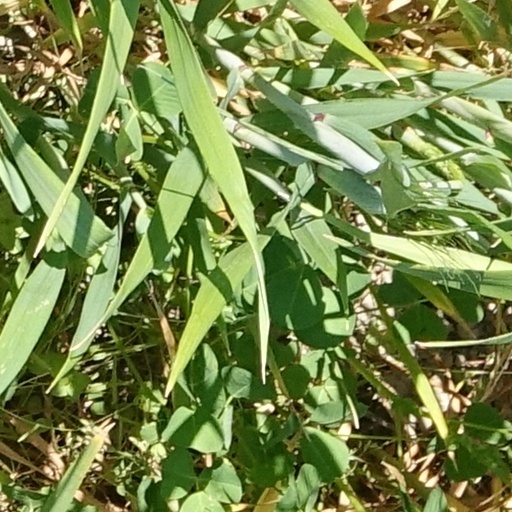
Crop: wheat